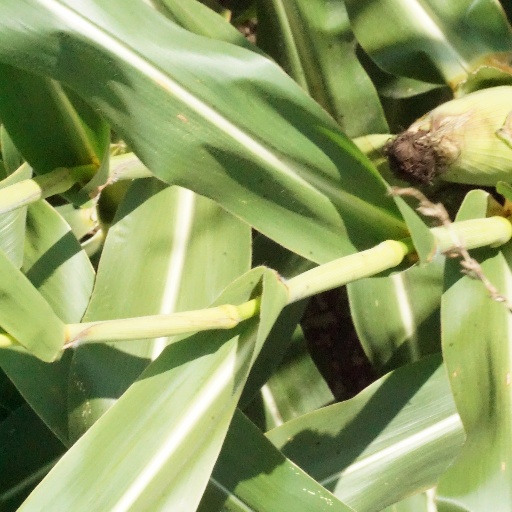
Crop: maize; corn